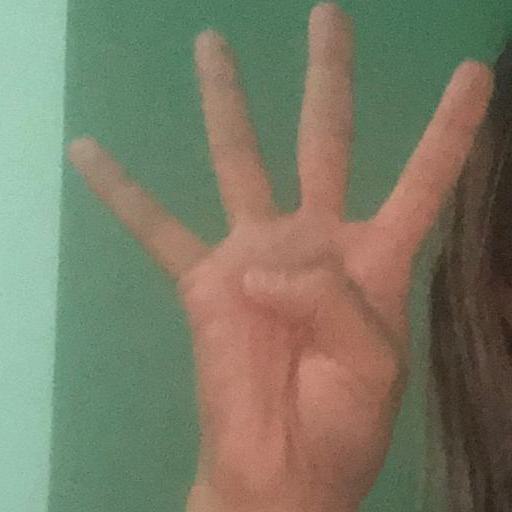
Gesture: four